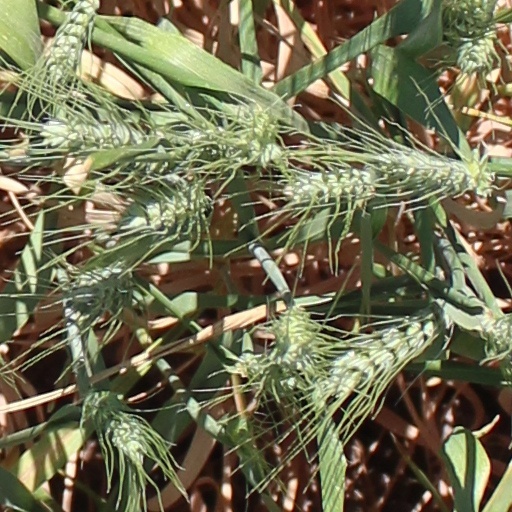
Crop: wheat